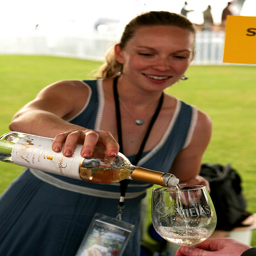
a woman pouring a glass of wine from a bottle.
Blonde woman pouring white wine into glass outdoors
a cute lady pouring wine ready 2 drink
A woman smiles as she pours a glass of wine.
A woman pours wine into a glass for someone else.